Ibn Taymiyya

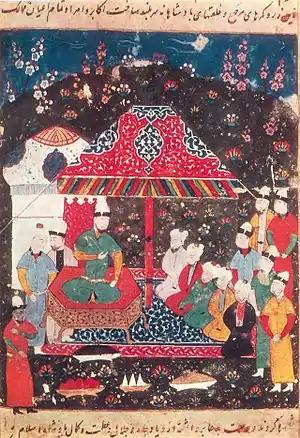
An artist illustrated of Ghazan Khan, a historical figure harshly rebuked by Ibn Taymiyya, mainly due to his constant state of hostility towards the Mamluks of Egypt.

After his father died in 1284, he took up the then vacant post as the head of the Sukkariyya madrasa and began giving lessons on Hadith. A year later he started giving lessons, as chair of the Hanbali Zawiya on Fridays at the Umayyad Mosque, on the subject of tafsir (exegesis of Qur'an). In November 1292, Ibn Taymiyya performed the Hajj and after returning 4 months later, he wrote his first book aged twenty nine called "Manasik al-Hajj" (Rites of the Pilgrimage), in which he criticized and condemned the religious innovations he saw take place there. Ibn Taymiyya represented the Hanbali school of thought during this time. The Hanbali school was seen as the most traditional school out of the four legal systems (Hanafi, Maliki and Shafi'i) because it was "suspicious of the Hellenist disciplines of philosophy and speculative theology." He remained faithful throughout his life to this school, whose doctrines he had mastered, but he nevertheless called for "ijtihad" (independent reasoning by one who is qualified) and discouraged "taqlid".